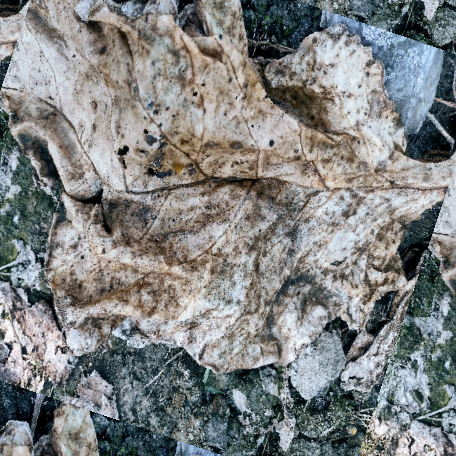
Label: Downy Mildew